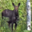
Label: deer